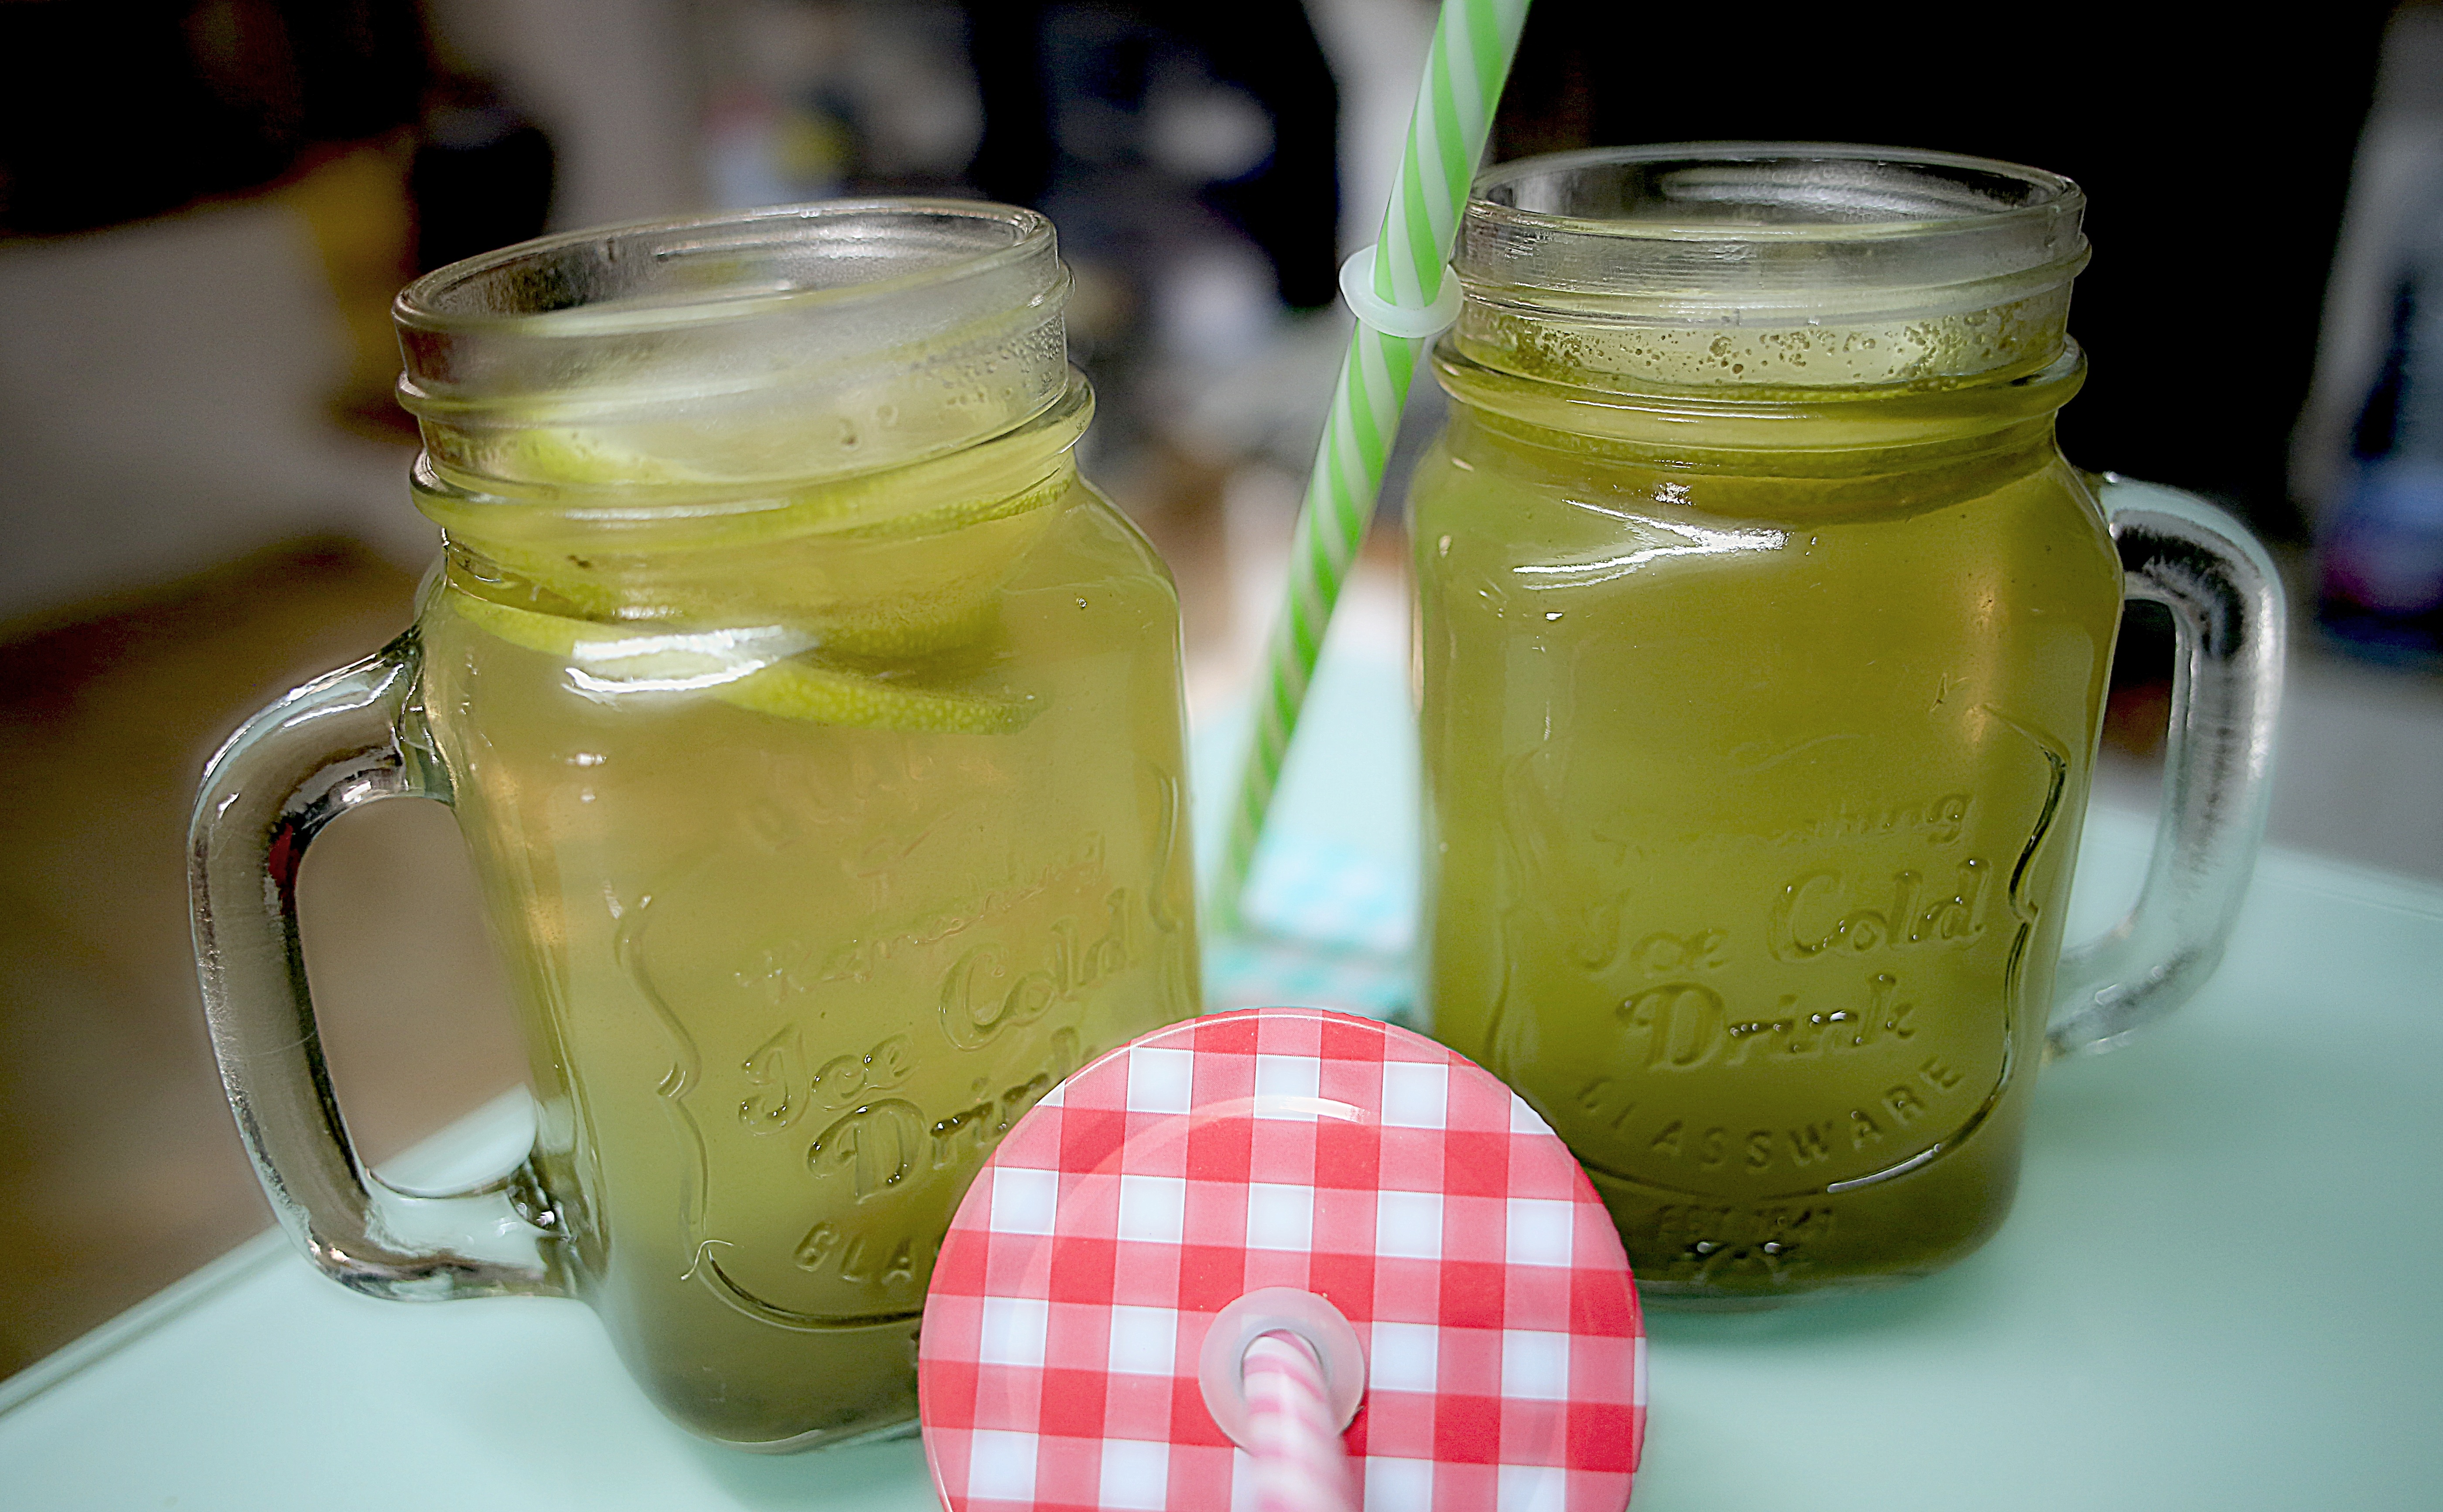
fruit, tea, glass, meal, food, green, produce, color, drink, breakfast, lemon, smoothie, liqueur, canning, vichy, collation, drinkware